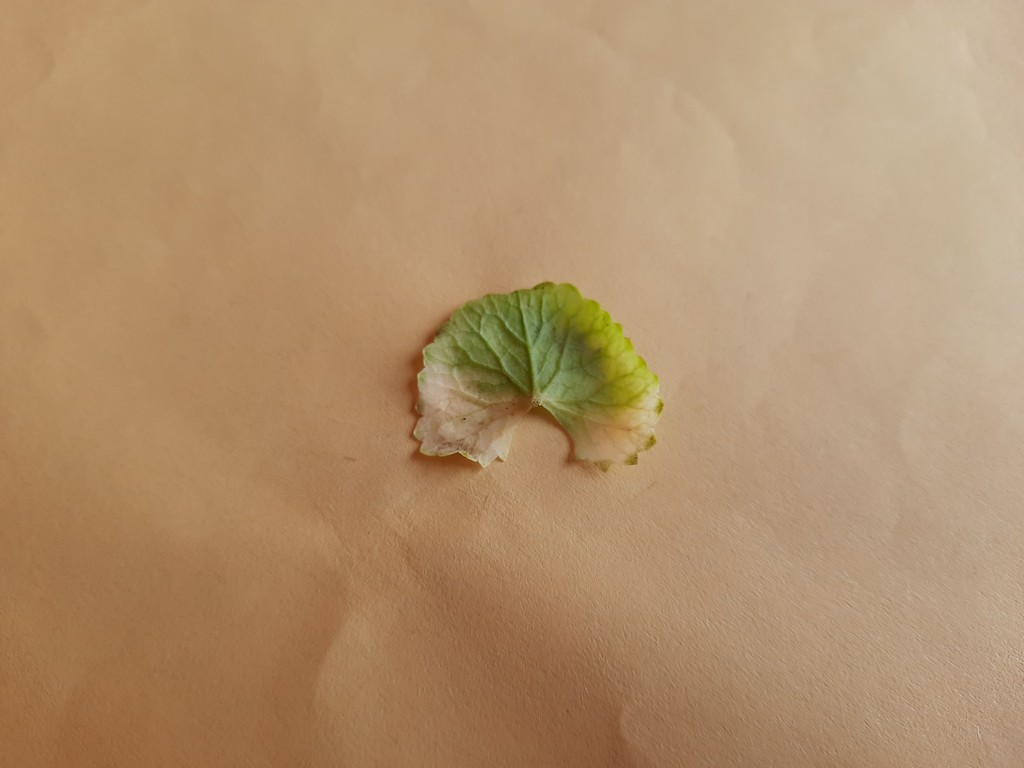
Label: Unhealthy